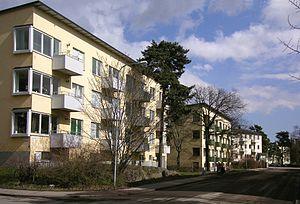
Hammarbyhöjden est un quartier de la proche banlieue sud de Stockholm en Suède. Il est situé principalement dans le district de Skarpnäck, mais la partie sud appartient au district d'Enskede-Årsta-Vantör. C'est un lieu particulièrement accidenté, le point le plus haut, rue Nathorstvägen, est situé à une altitude de 58 mètres.